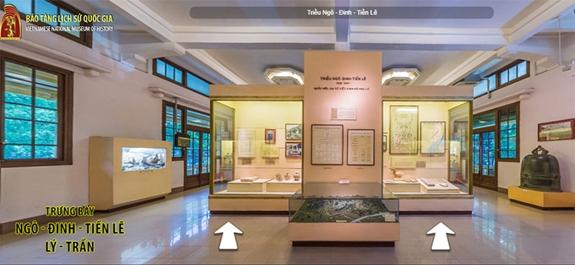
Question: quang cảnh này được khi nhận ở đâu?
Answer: trong một viện bảo tàng